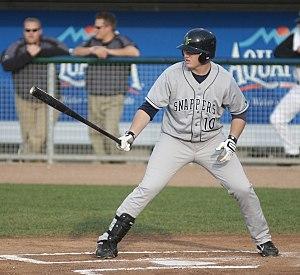
Les Snappers de Beloit, sont une équipe de baseball évoluant en Midwest League dans la ville de Beloit dans le Wisconsin. Les matchs à domicile se jouent au Harry C. Pohlman Field.